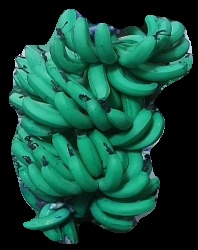
Variety: pachbale
Grade: grade3